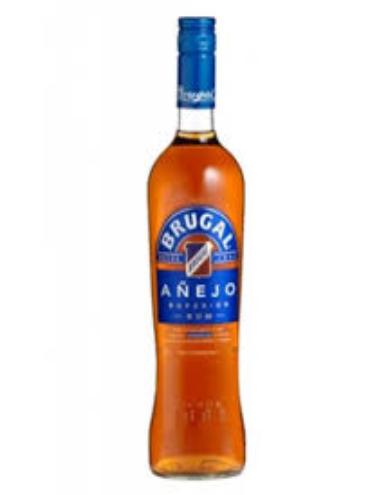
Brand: Brugal
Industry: Food